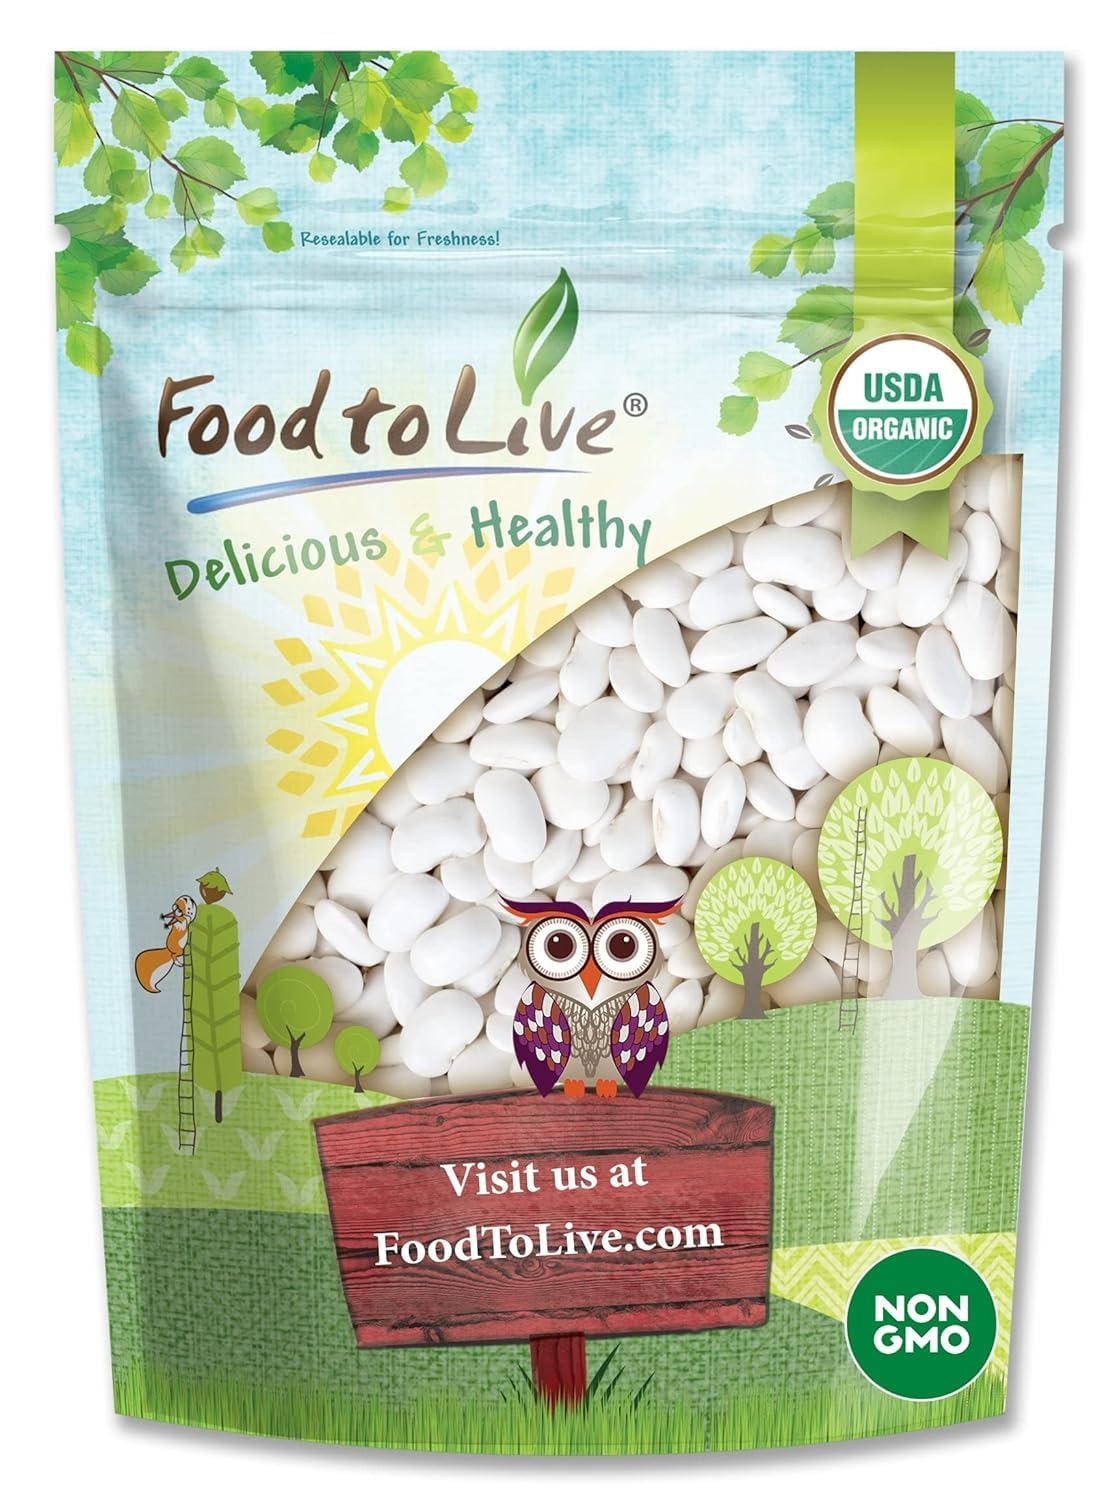
Item Name: Food to Live Organic Great Northern Beans, 2 Pounds – Dried, Non-GMO, Kosher, Raw, Sproutable, Bulk Seeds, Product of the USA
Bullet Point 1: ✔️LOW-FAT SOURCE OF PROTEIN: A cup of cooked organic great northern beans contains 14.7g of protein and only 0.8g fat.
Bullet Point 2: ✔️IRON-RICH FOOD FOR VEGANS: A serving of organic great northern beans gives you 21% of the daily dose of iron.
Bullet Point 3: ✔️HEART-FRIENDLY PRODUCT: The low fat content and 12.4g of fiber in a cup make great northern beans good for arteries.
Bullet Point 4: ✔️MOST VERSATILE BEANS: Food to Live Organic Great Northern Beans are popular in soups and stews, chilis and salads.
Bullet Point 5: ✔️TASTY & EASY TO COOK: Organic dried great northern beans can be cooked in 90min. Enjoy their delicate flavor easily.
Product Description: What Are Organic Great Northern Beans The delicate flavor of great northern beans make them one of the most popular legumes on the planet. Food To Live offers you a chance to enjoy this nutritious product. Our bulk Organic Great Northern Beans are cultivated and processed using the most advanced practices and tools. We do our very best to ensure the high quality and absolute safety of the foods that get onto your table. Organic Great Northern Beans are easy to cook. They are so versatile, you can use them in any dish as a substitute for other legumes. This food provides you with protein, fiber, vitamins, and minerals, which means it a valuable addition to any diet. Great northern beans are believed to originate from the South America, but today they are cultivated all over the world. They are one of the most popular types of beans in the US. These legumes are a staple ingredient in many Southern recipes. Are Great Northern Beans the Same as Navy Beans or White Beans? There is a lot of confusion surrounding great northern beans, navy beans, and cannellini beans. Many recipes and articles use these terms interchangeably. However, those are actually three distinctly different varieties of white beans. Great northern beans are medium-sized and remain firm when cooked. They taste great on their own as well as flavored with spices. This type of white beans is popular in soups and stews due to their ability to soak up the flavor of spices. Cannellini beans are the largest kind of white beans. They are softer than organic great northern beans and taste a bit nuttier. They would be a good choice for salads, chilis, and non-creamy soups. They are oval in shape and usually smaller than great northern beans. They are very soft, which is why they are best suited for creamy dishes.
Value: 32.0
Unit: Ounce

Price: 16.99